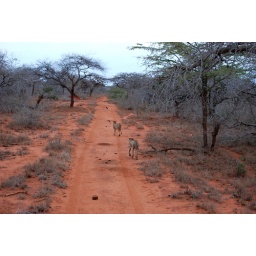
There they are together. A couple of elephant speedbumps in the road